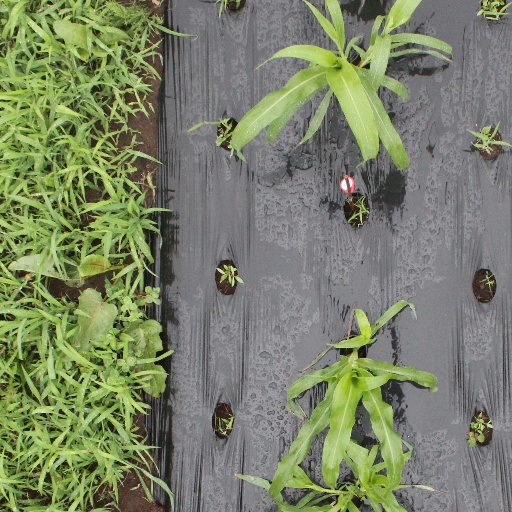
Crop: sorghum